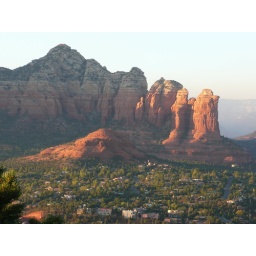
coffee pot rock in sedona at sunrise